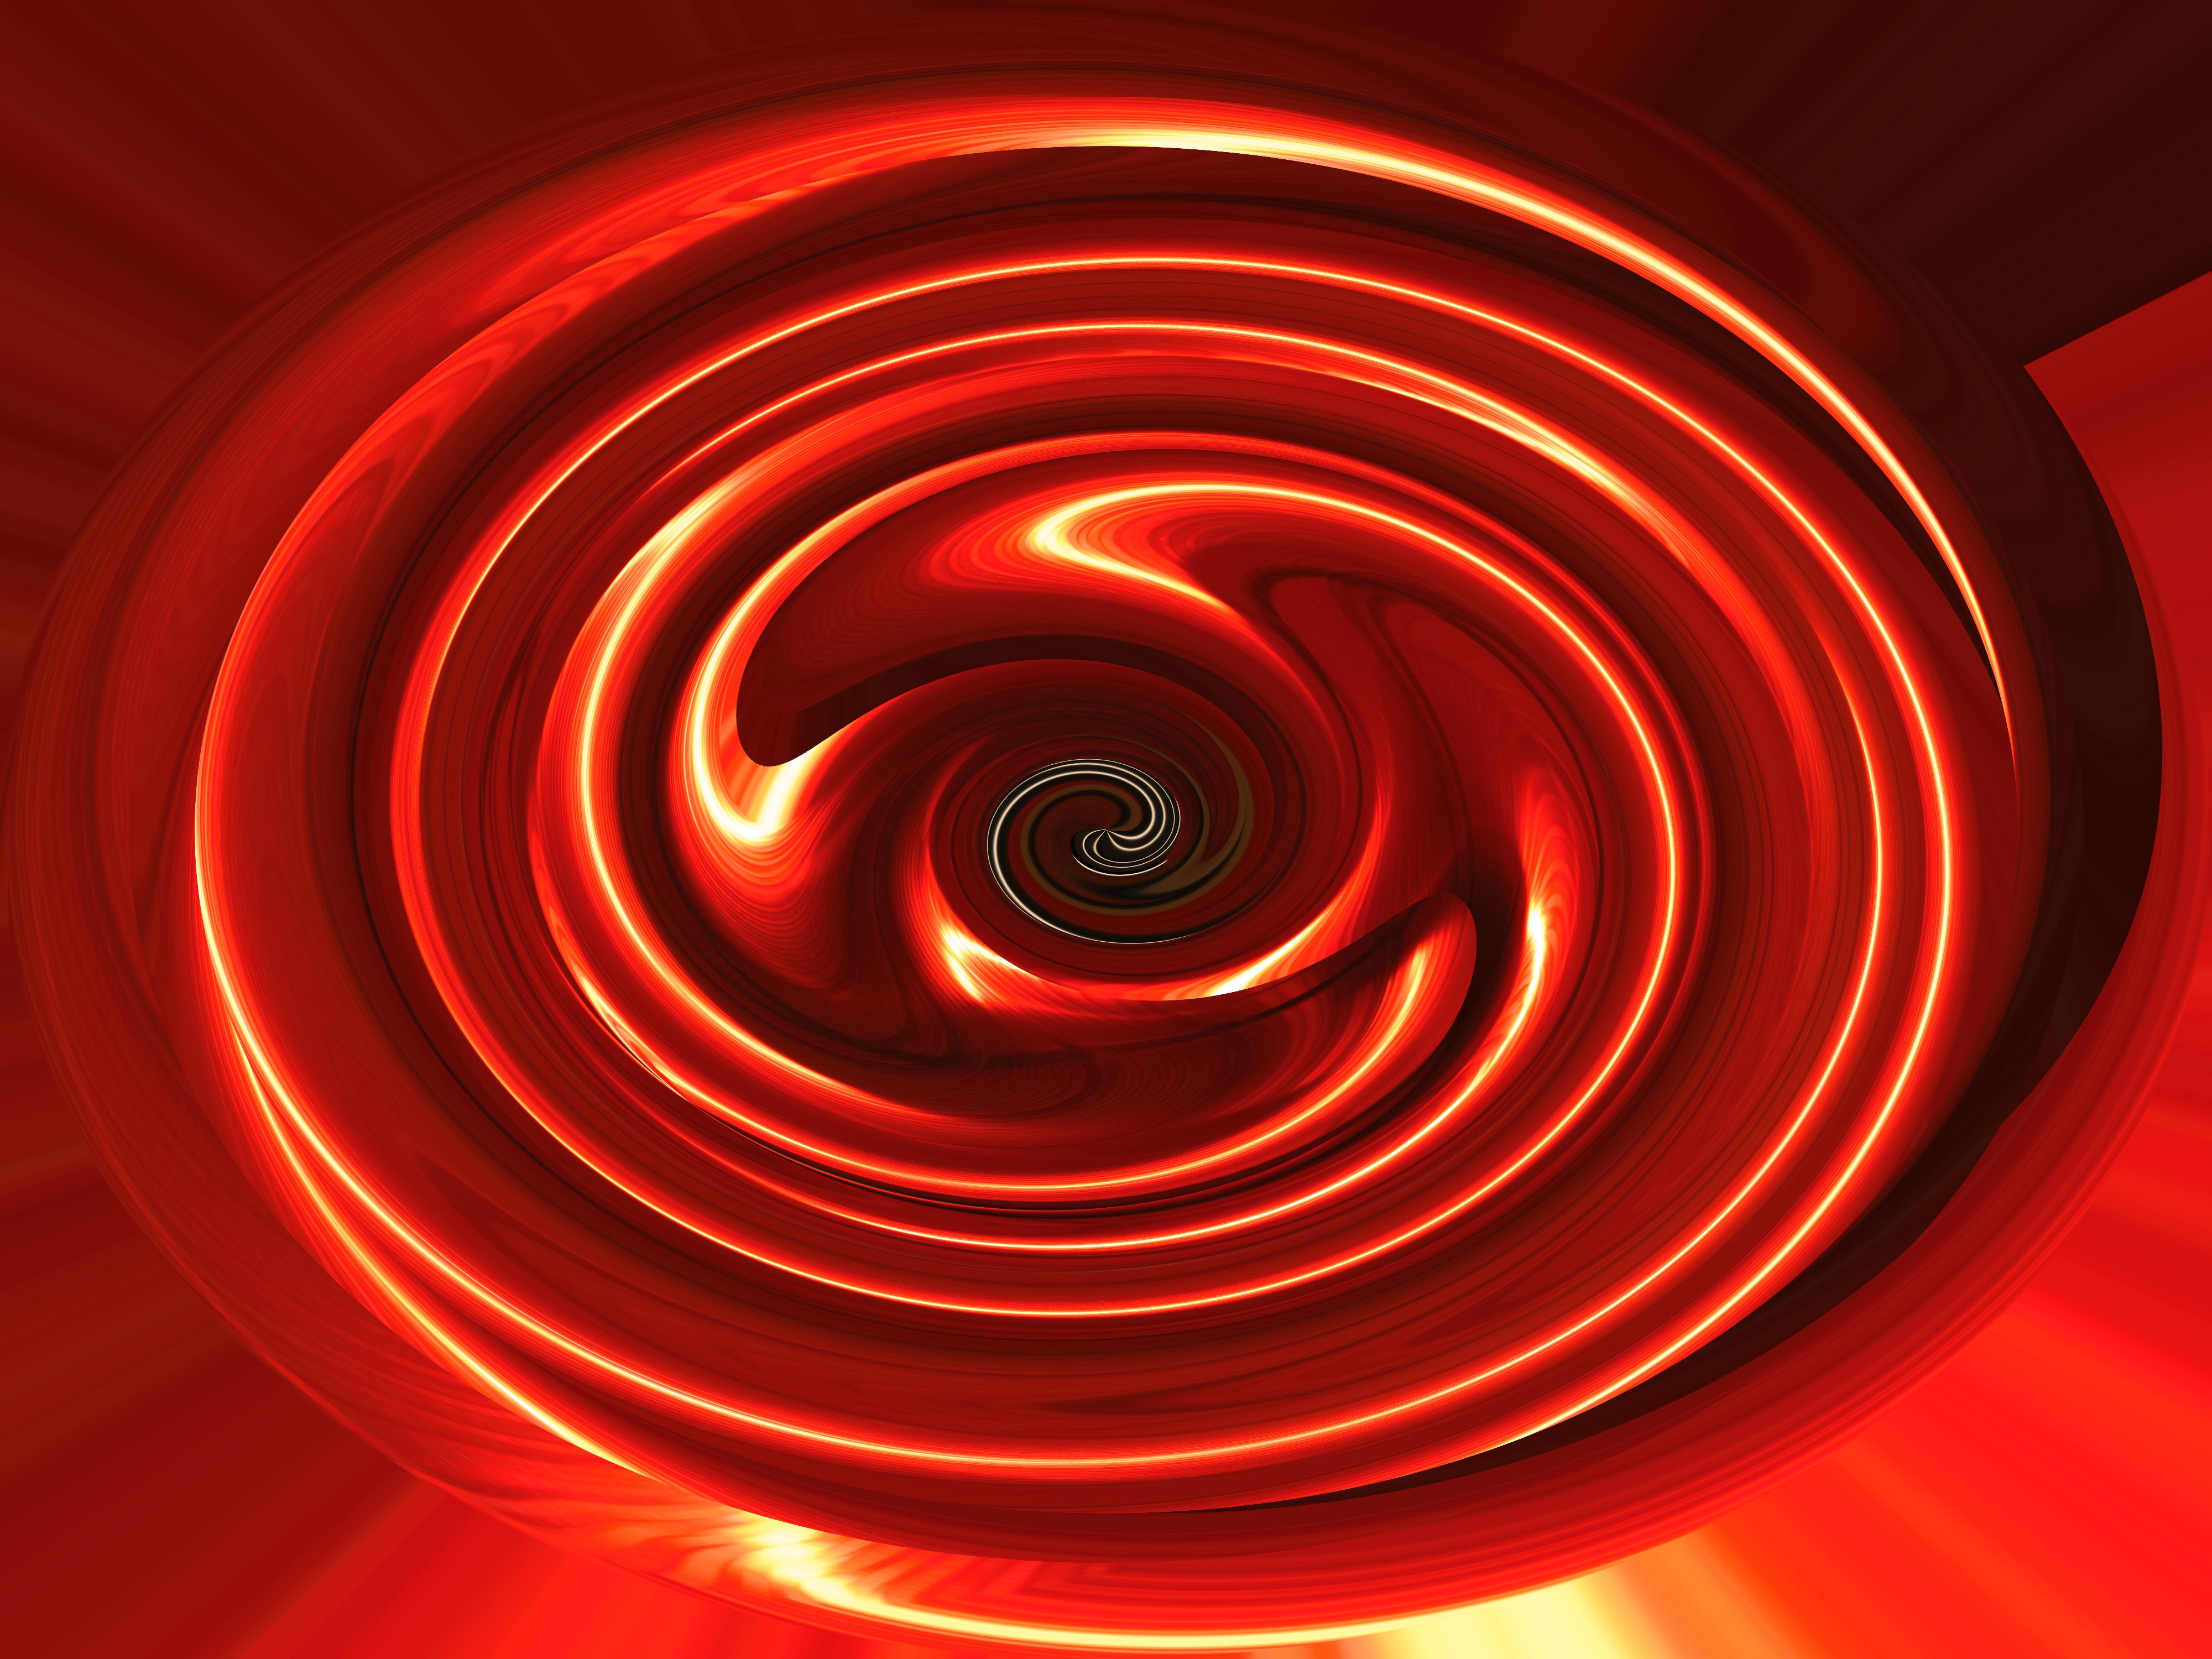
light, spiral, flower, petal, line, red, symbol, color, pink, lighting, modern, circle, district, turn, shape, macro photography, vortex, zirkel, pop art, computer wallpaper